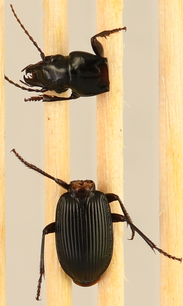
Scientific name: Pterostichus adoxus
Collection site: Harvard Forest & Quabbin Watershed NEON (HARV), plot HARV_008